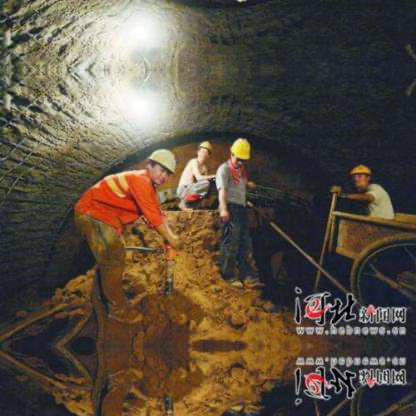
Objects in the image:
label: helmet
label: helmet
label: helmet
label: helmet
label: person
label: person
label: person
label: person
label: person